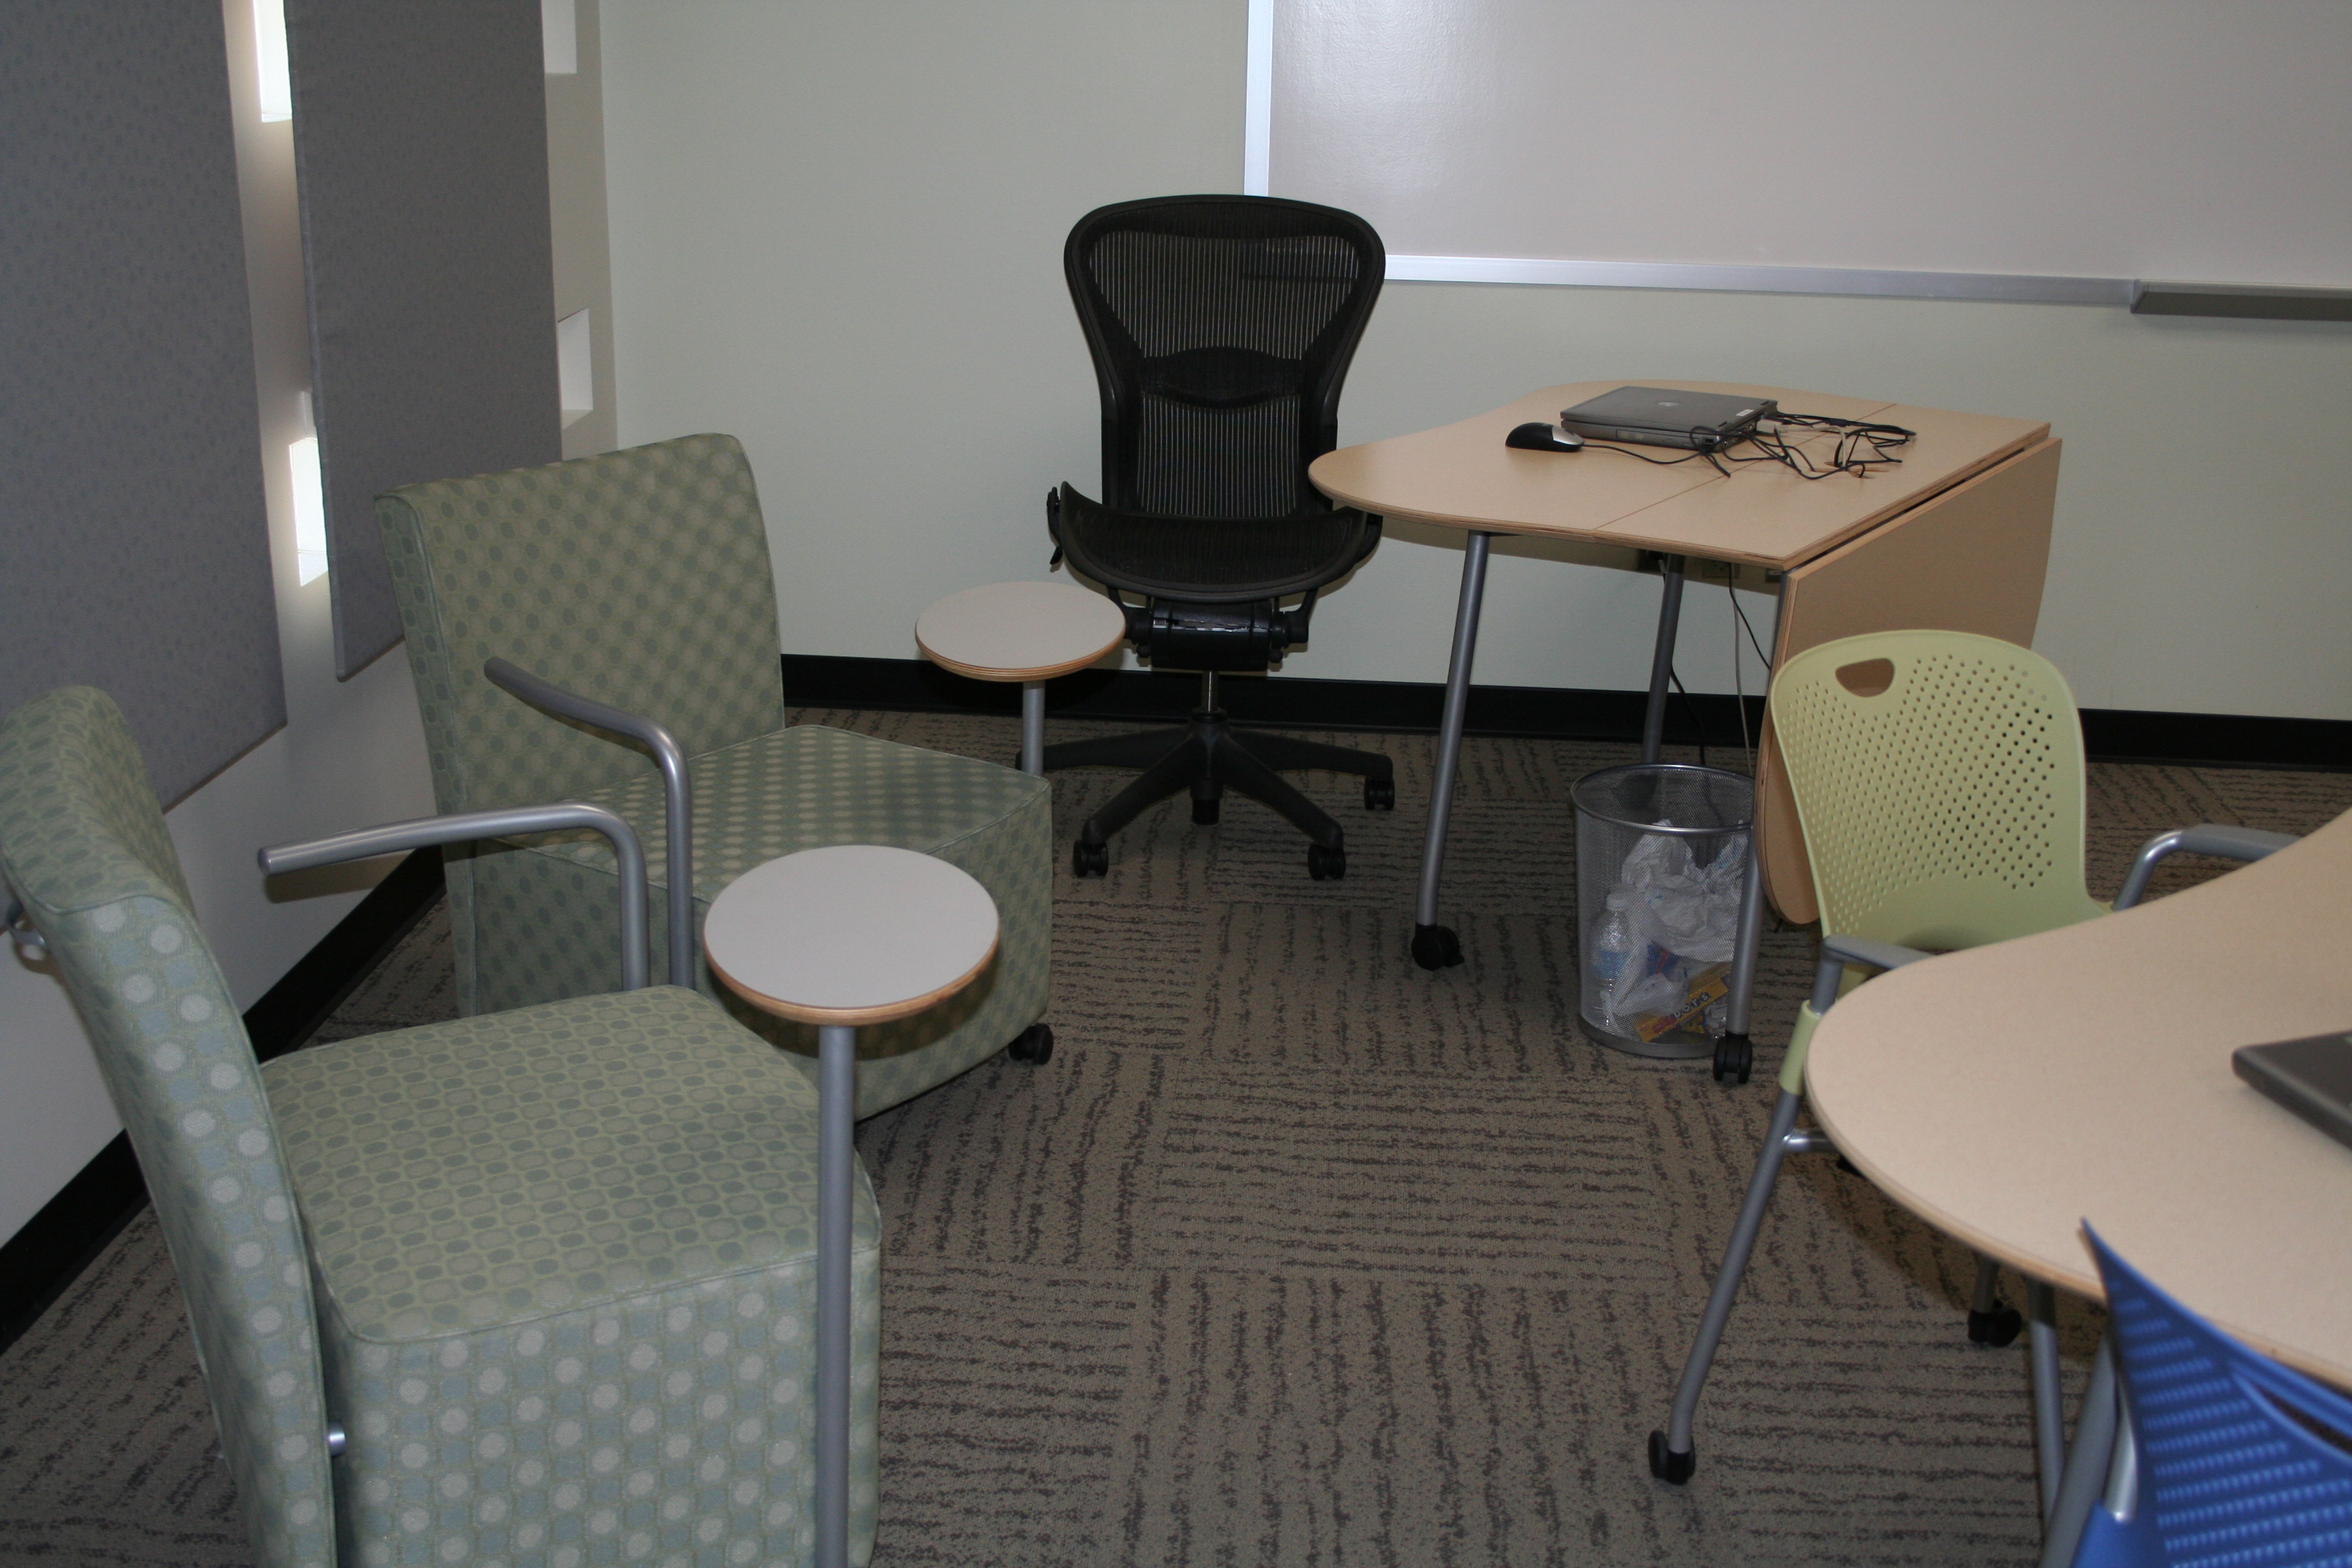
table, chair, office, furniture, room, design, ocotillo, ocospaces905